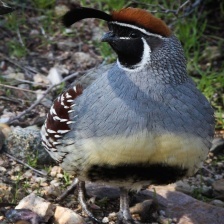
Species: GAMBELS QUAIL
Scientific name: CALLIPEPLA GAMBELII
ImageNet parent category: quail